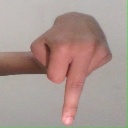
अक्षर: प